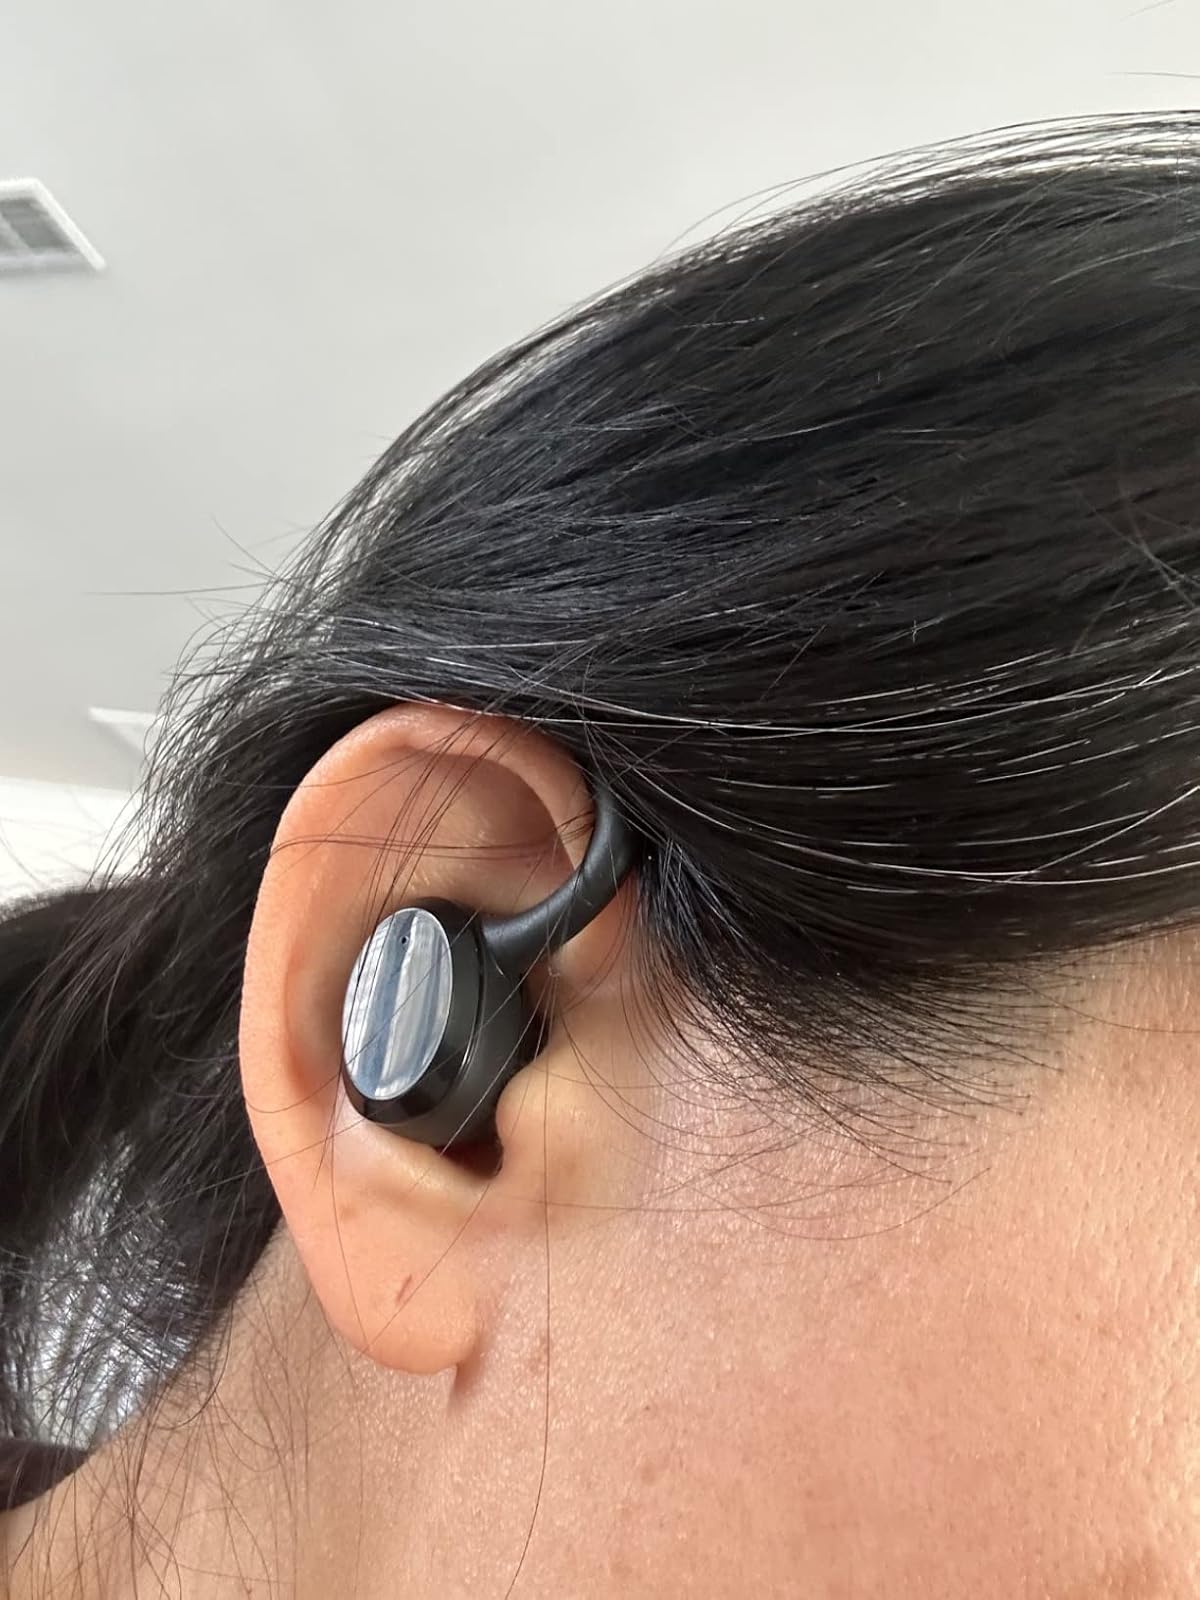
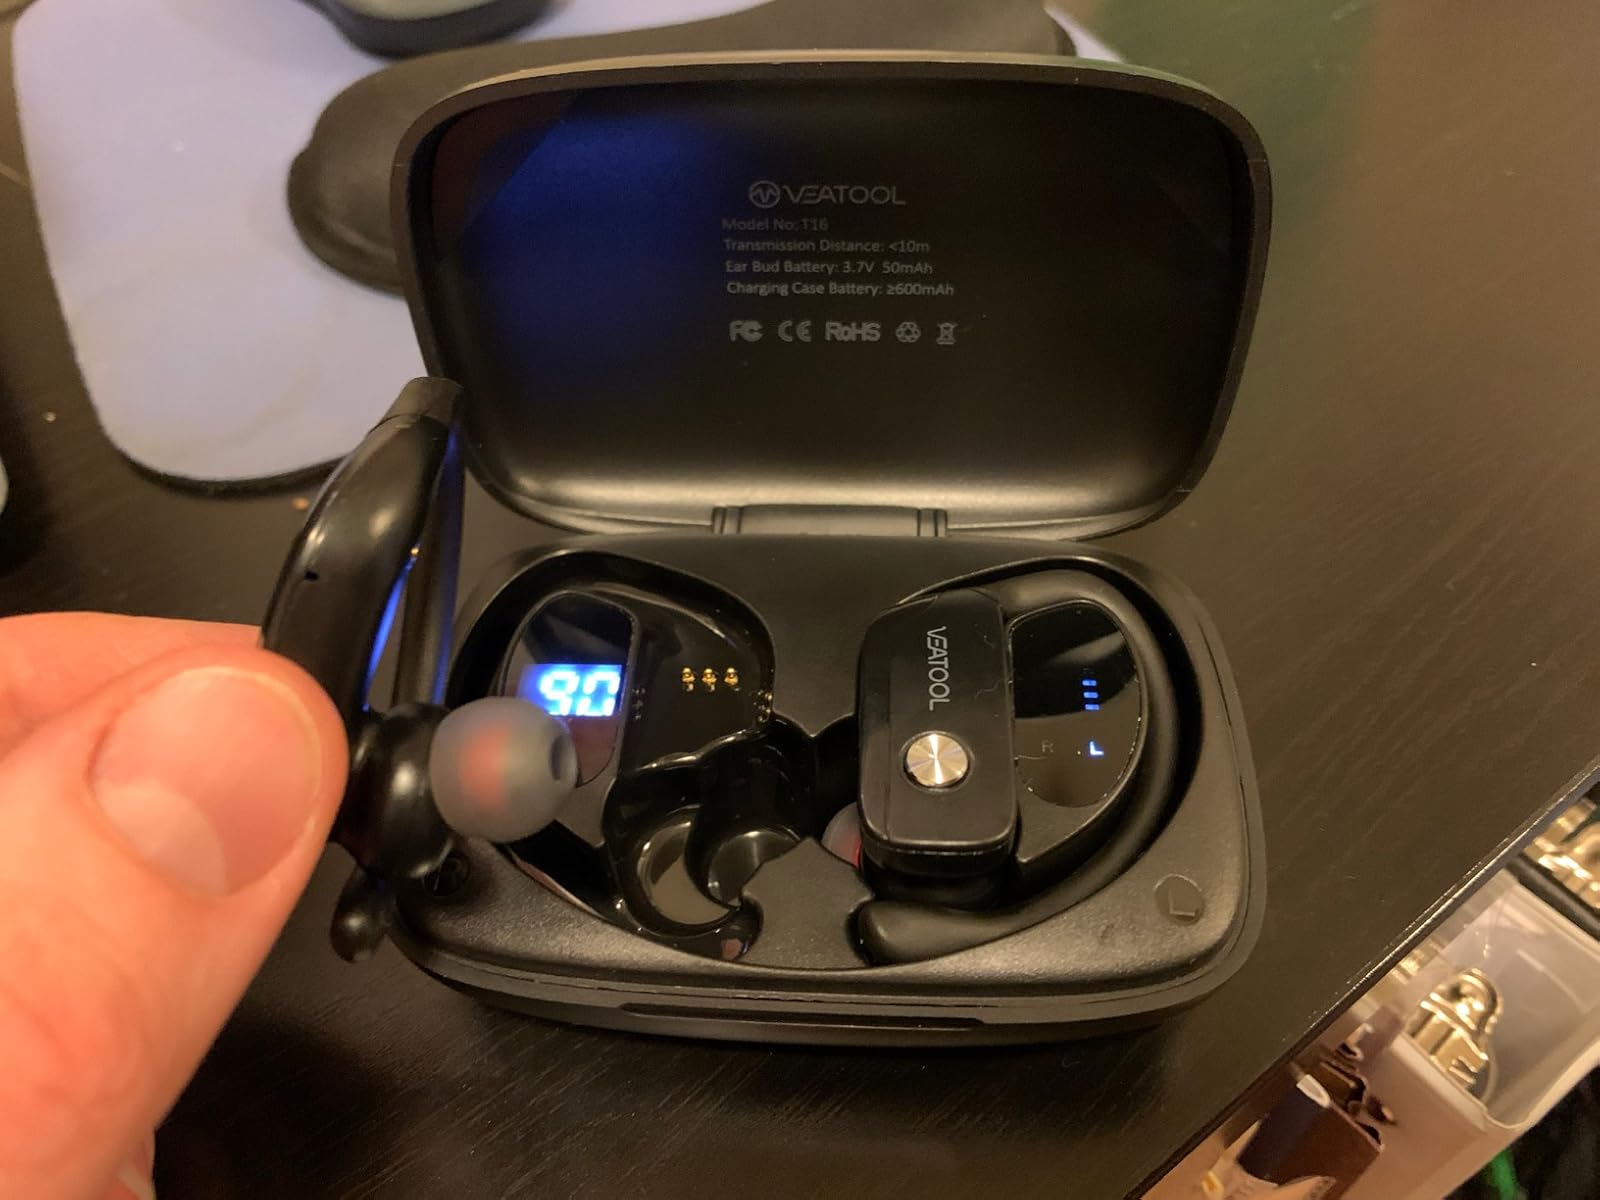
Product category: earbuds
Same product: no